History of Chrysler

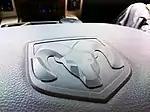
In the 1990s, Chrysler stylised a ram head to use as the emblem for its Dodge division

In September 1962, the company adopted a logo named "Pentastar", made of five triangles arranged so their bases formed the sides of a pentagon. The gaps in between the triangles formed a star in the middle of the pentagon. The Pentastar was simple and easily recognizable, even on revolving signs, and was not tied to any particular automotive styling feature as had been the previous Forward Look logo. Because the symbol contained no text, it facilitated Chrysler's expansion in international markets. The Pentastar was extensively used on dealer signage, advertisements, and promotional brochures, as well as on Chrysler products themselves.